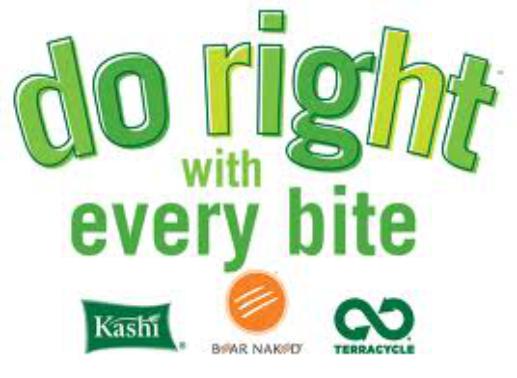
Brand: Bear Naked
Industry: Food